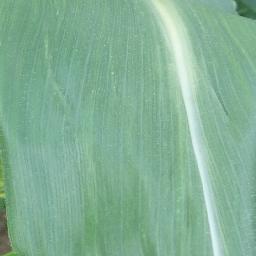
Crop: corn
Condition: (maize)_healthy